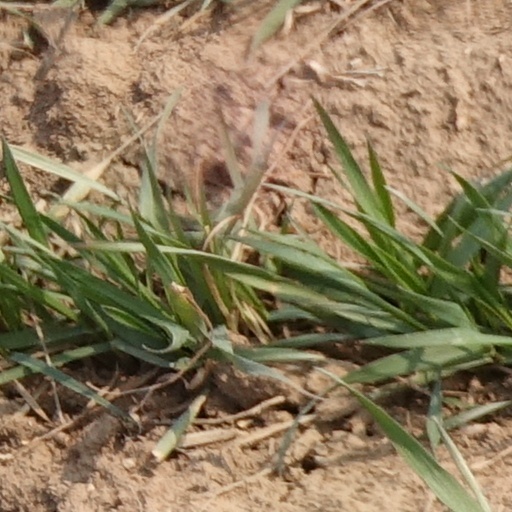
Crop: wheat